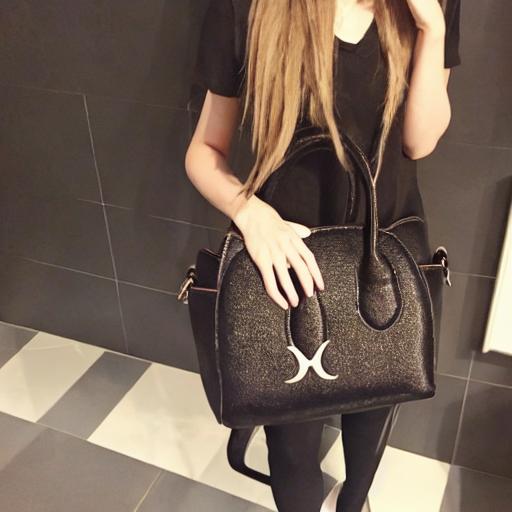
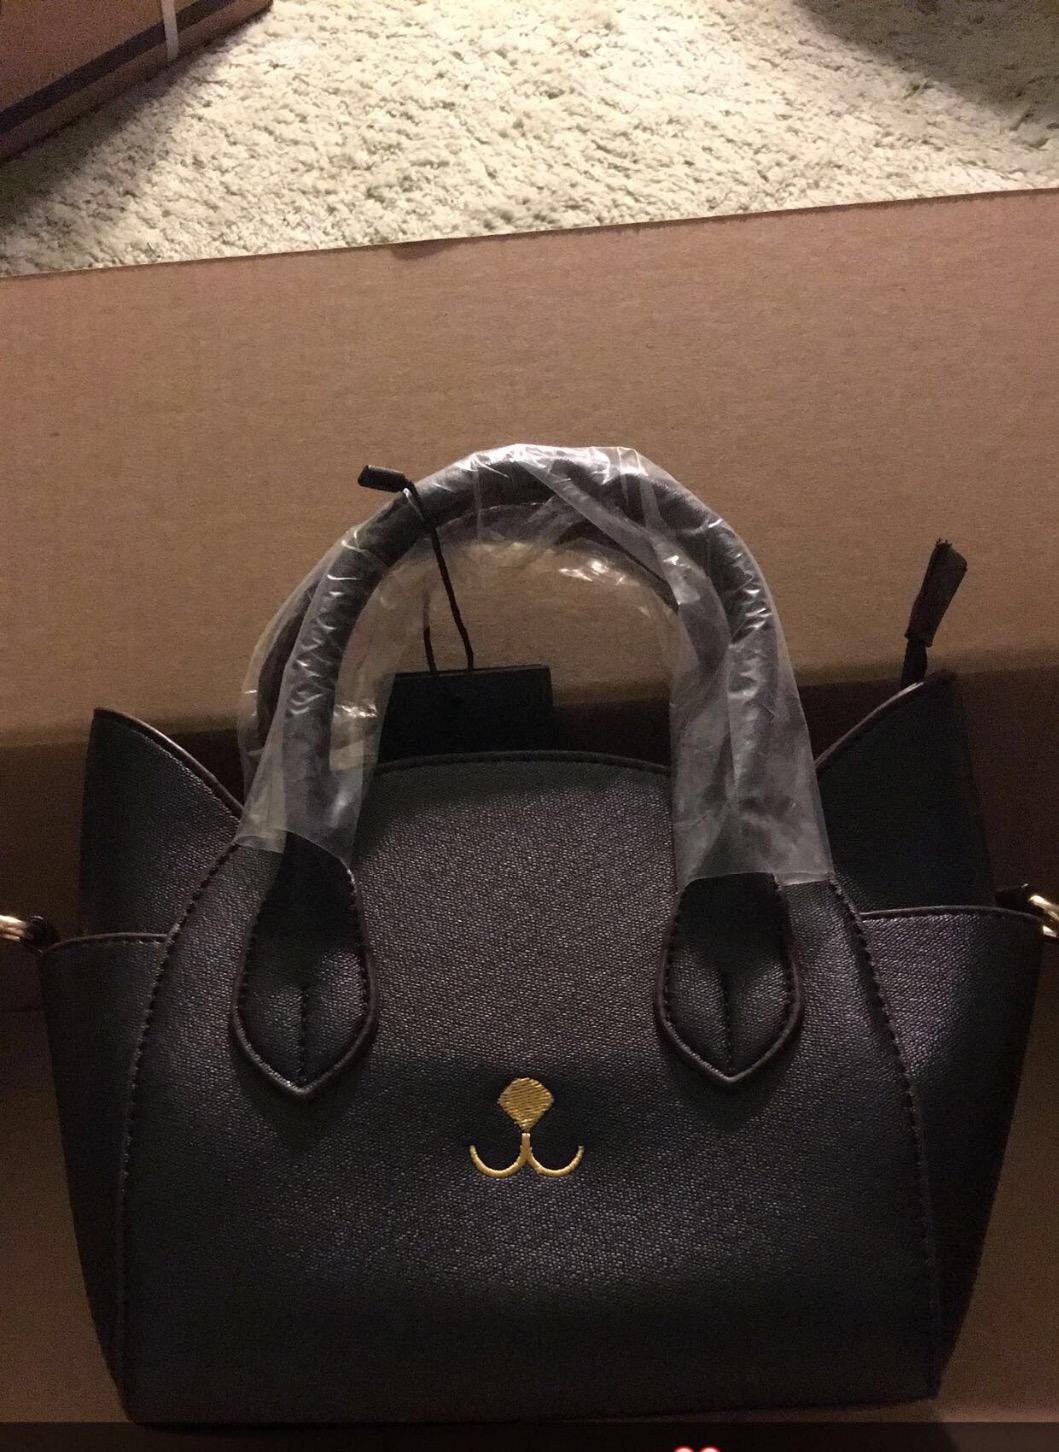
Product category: accessories_handbag
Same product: no